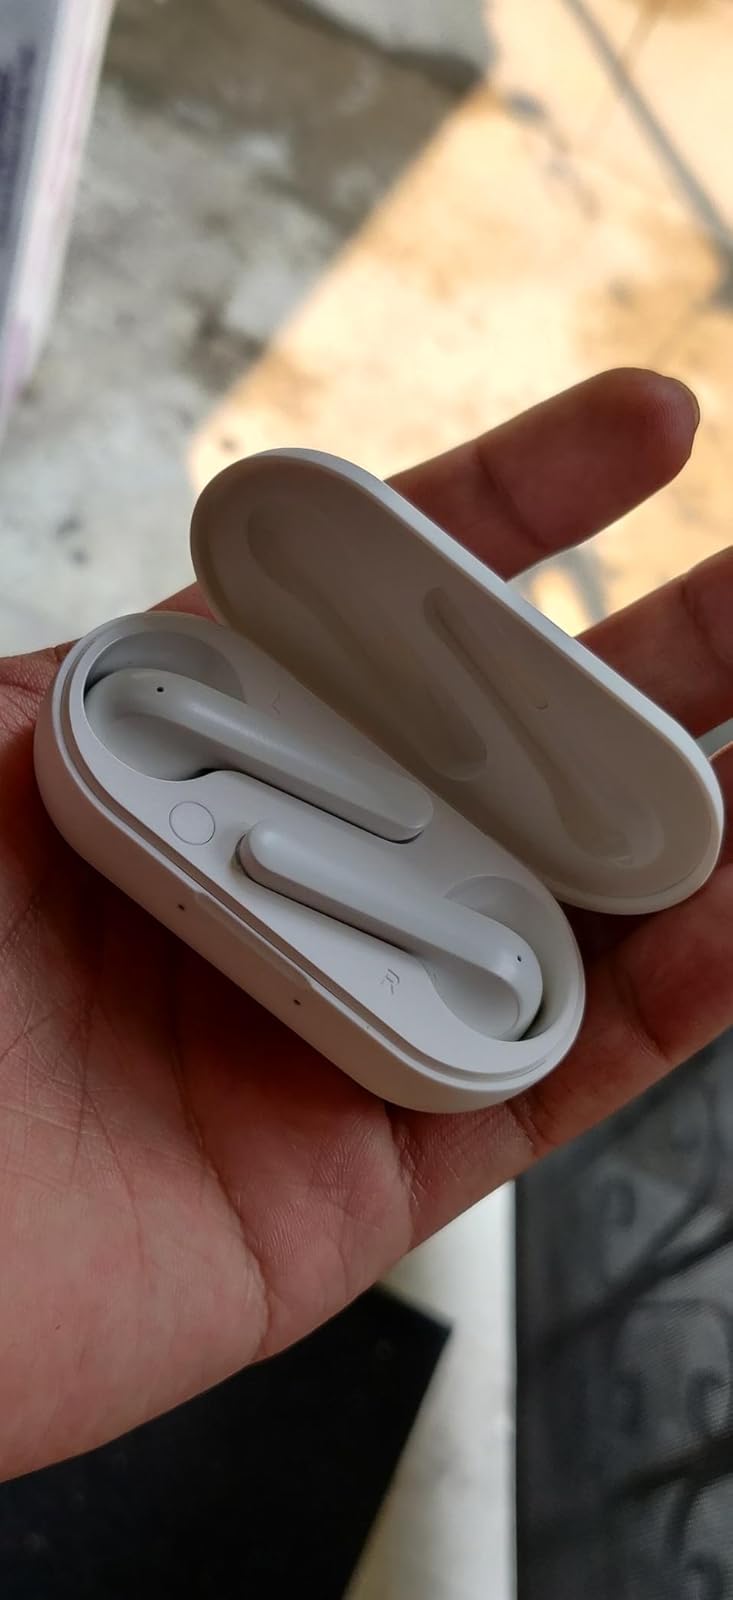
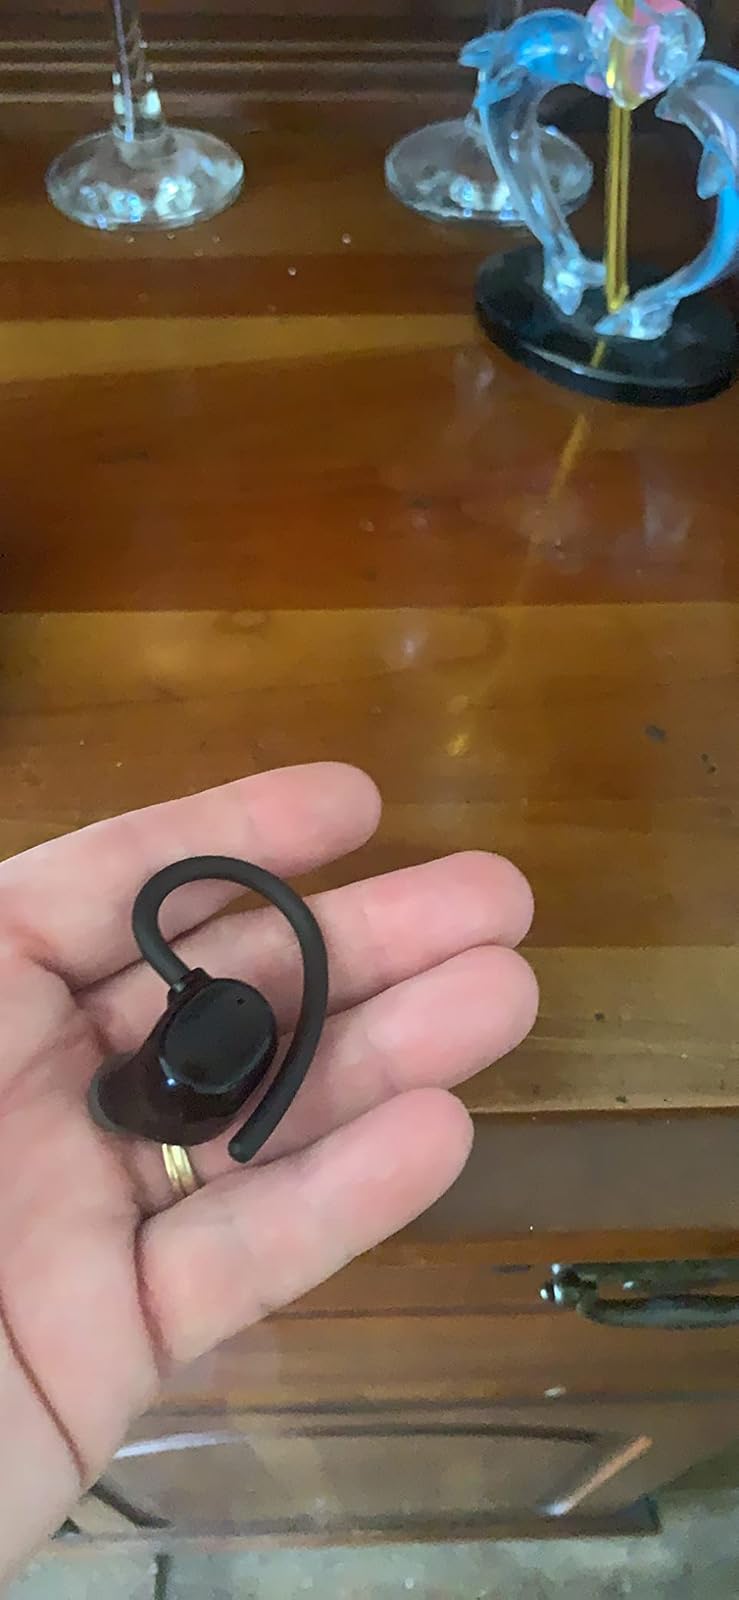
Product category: earbuds
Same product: no